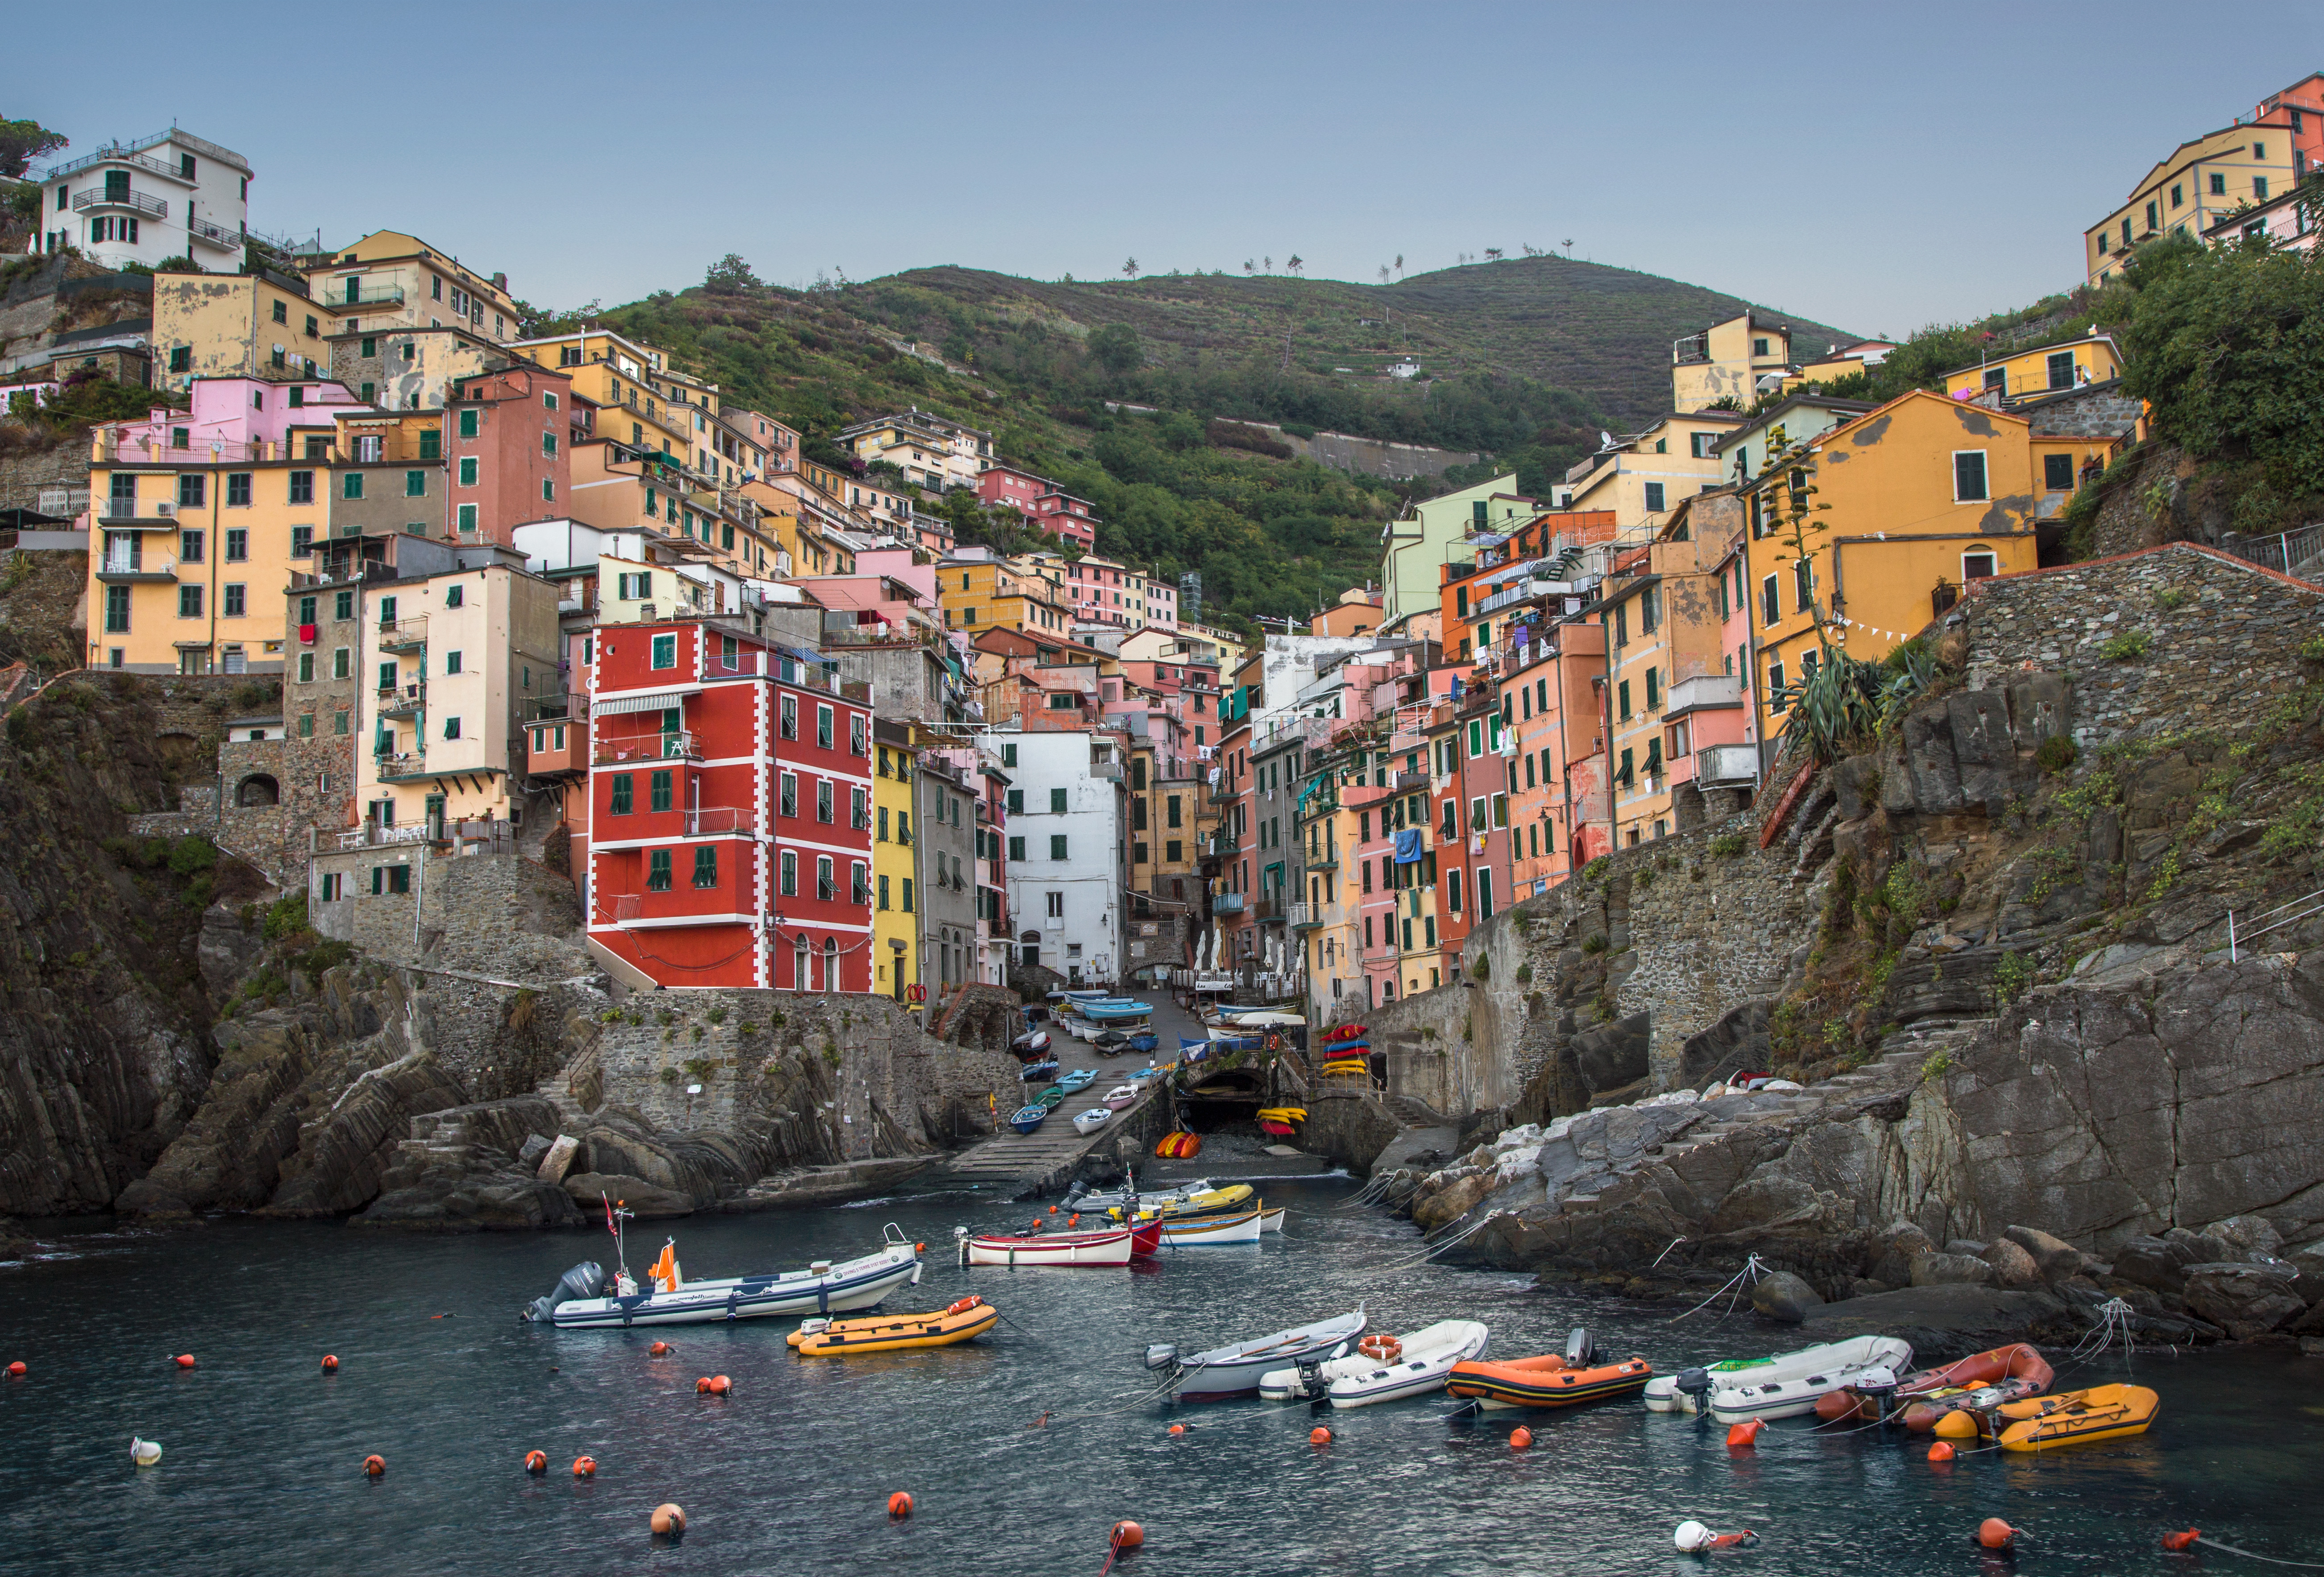
sea, coast, boat, town, building, river, cityscape, vehicle, bay, tourism, waterway, boating, cinque terre